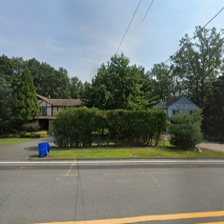
Label: streetView